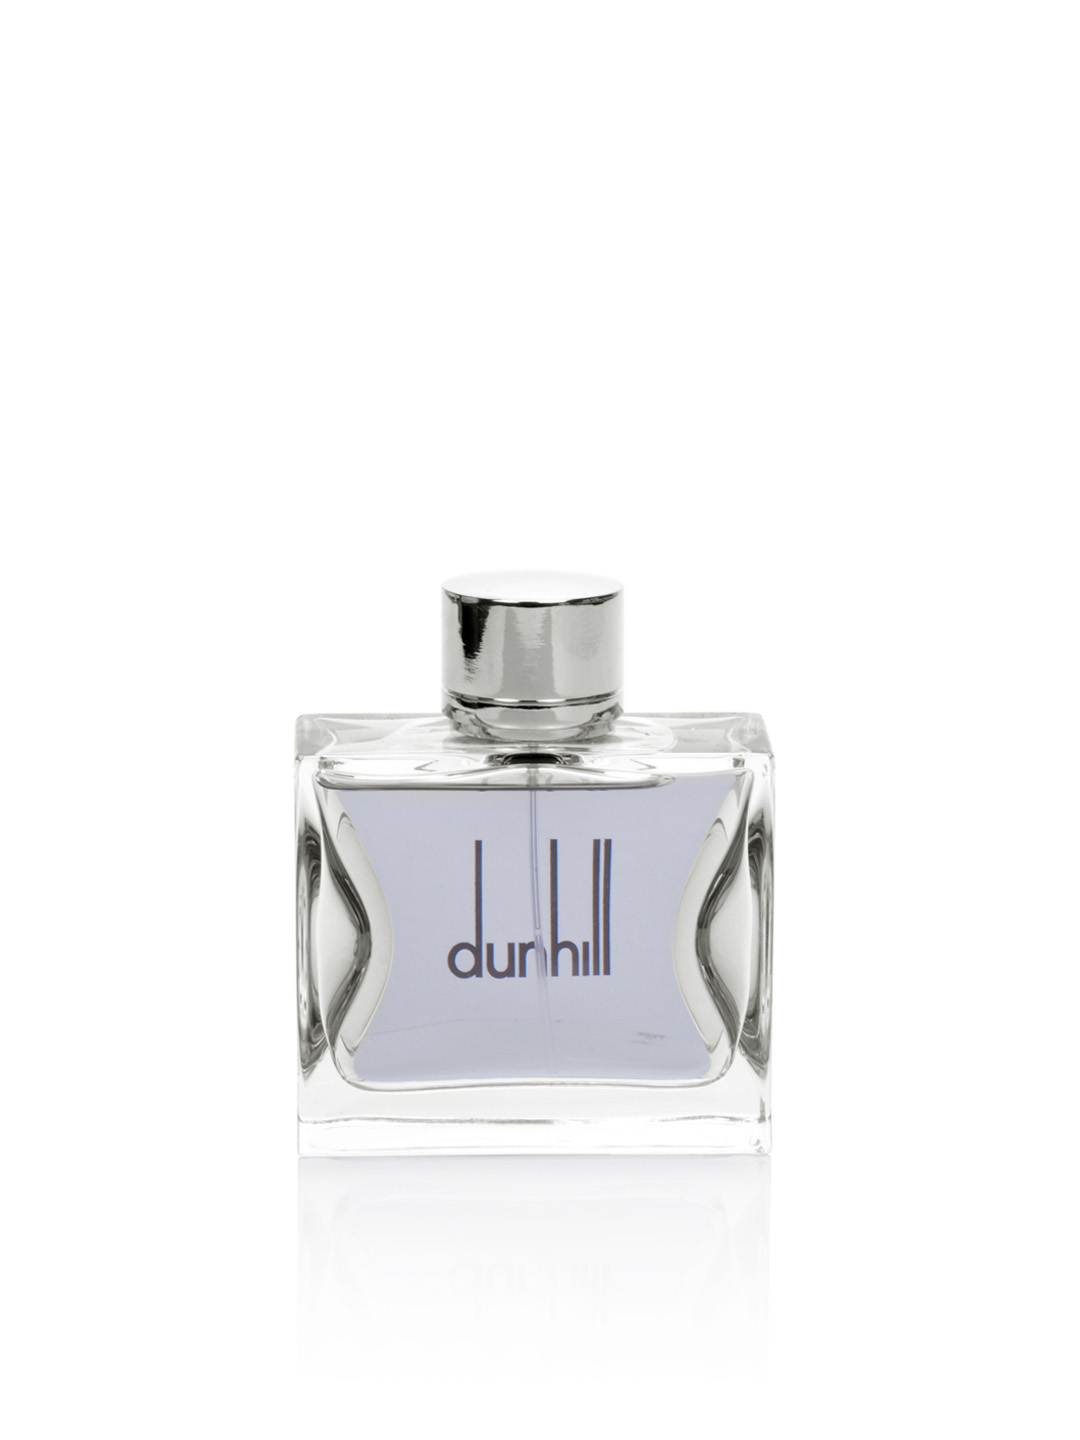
Dunhill Men London Perfume
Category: Personal Care / Fragrance / Perfume and Body Mist
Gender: Men
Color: Silver
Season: Spring 2017
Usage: Casual